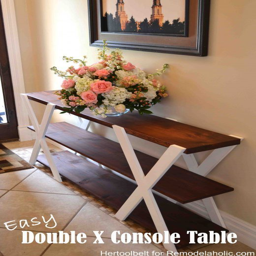
an easy build , console table for your entryway .